Darren Lockyer

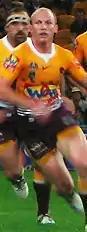
Lockyer in 2008

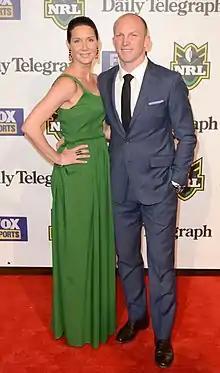
Lockyer with his wife Loren at the 2012 Dally M Awards

Lockyer's knee injury was worse than first thought- his decision to play on after the initial ACL rupture resulted in his knee cartilage being damaged, forcing extra surgeries which saw him racing against the clock to start the 2008 NRL season. Ultimately he would line up in a Round 1 win over the Panthers, however the issue lingered, and he missed 6 of Brisbane's first 11 games. Lockyer, eager to tie down an Origin spot, returned in a round 12 clash against the Eels, where he played an instrumental role in Brisbane's last gasp 30–26 win, however another knee injury would see him miss 5 weeks of action- and the entire Origin series. Lockyer returned to full health after Round 18 and helped Brisbane secure 5th on the ladder, and a 24–16 win over Sydney in the qualifying final gave hope that the Lockyer-inspired run of form would continue through September. That hope was renewed when Brisbane led minor premiers Melbourne 14–12 in the dying stages of the Semi-final, only for a late Greg Inglis try to end Brisbane's season- and leave Lockyer showing a rare display of emotion behind the goal line. In August 2008, Lockyer was named in the preliminary 46-man Kangaroos squad for the 2008 World Cup, and in October 2008 he was selected in the final 24-man Australia squad. He was named Australian captain and was considered one of the 2008 World Cup 'Players to Watch' by NRL Live. Lockyer scored two tries and was awarded the player of the match medal in the losing effort against the Kiwis at the World Cup final.